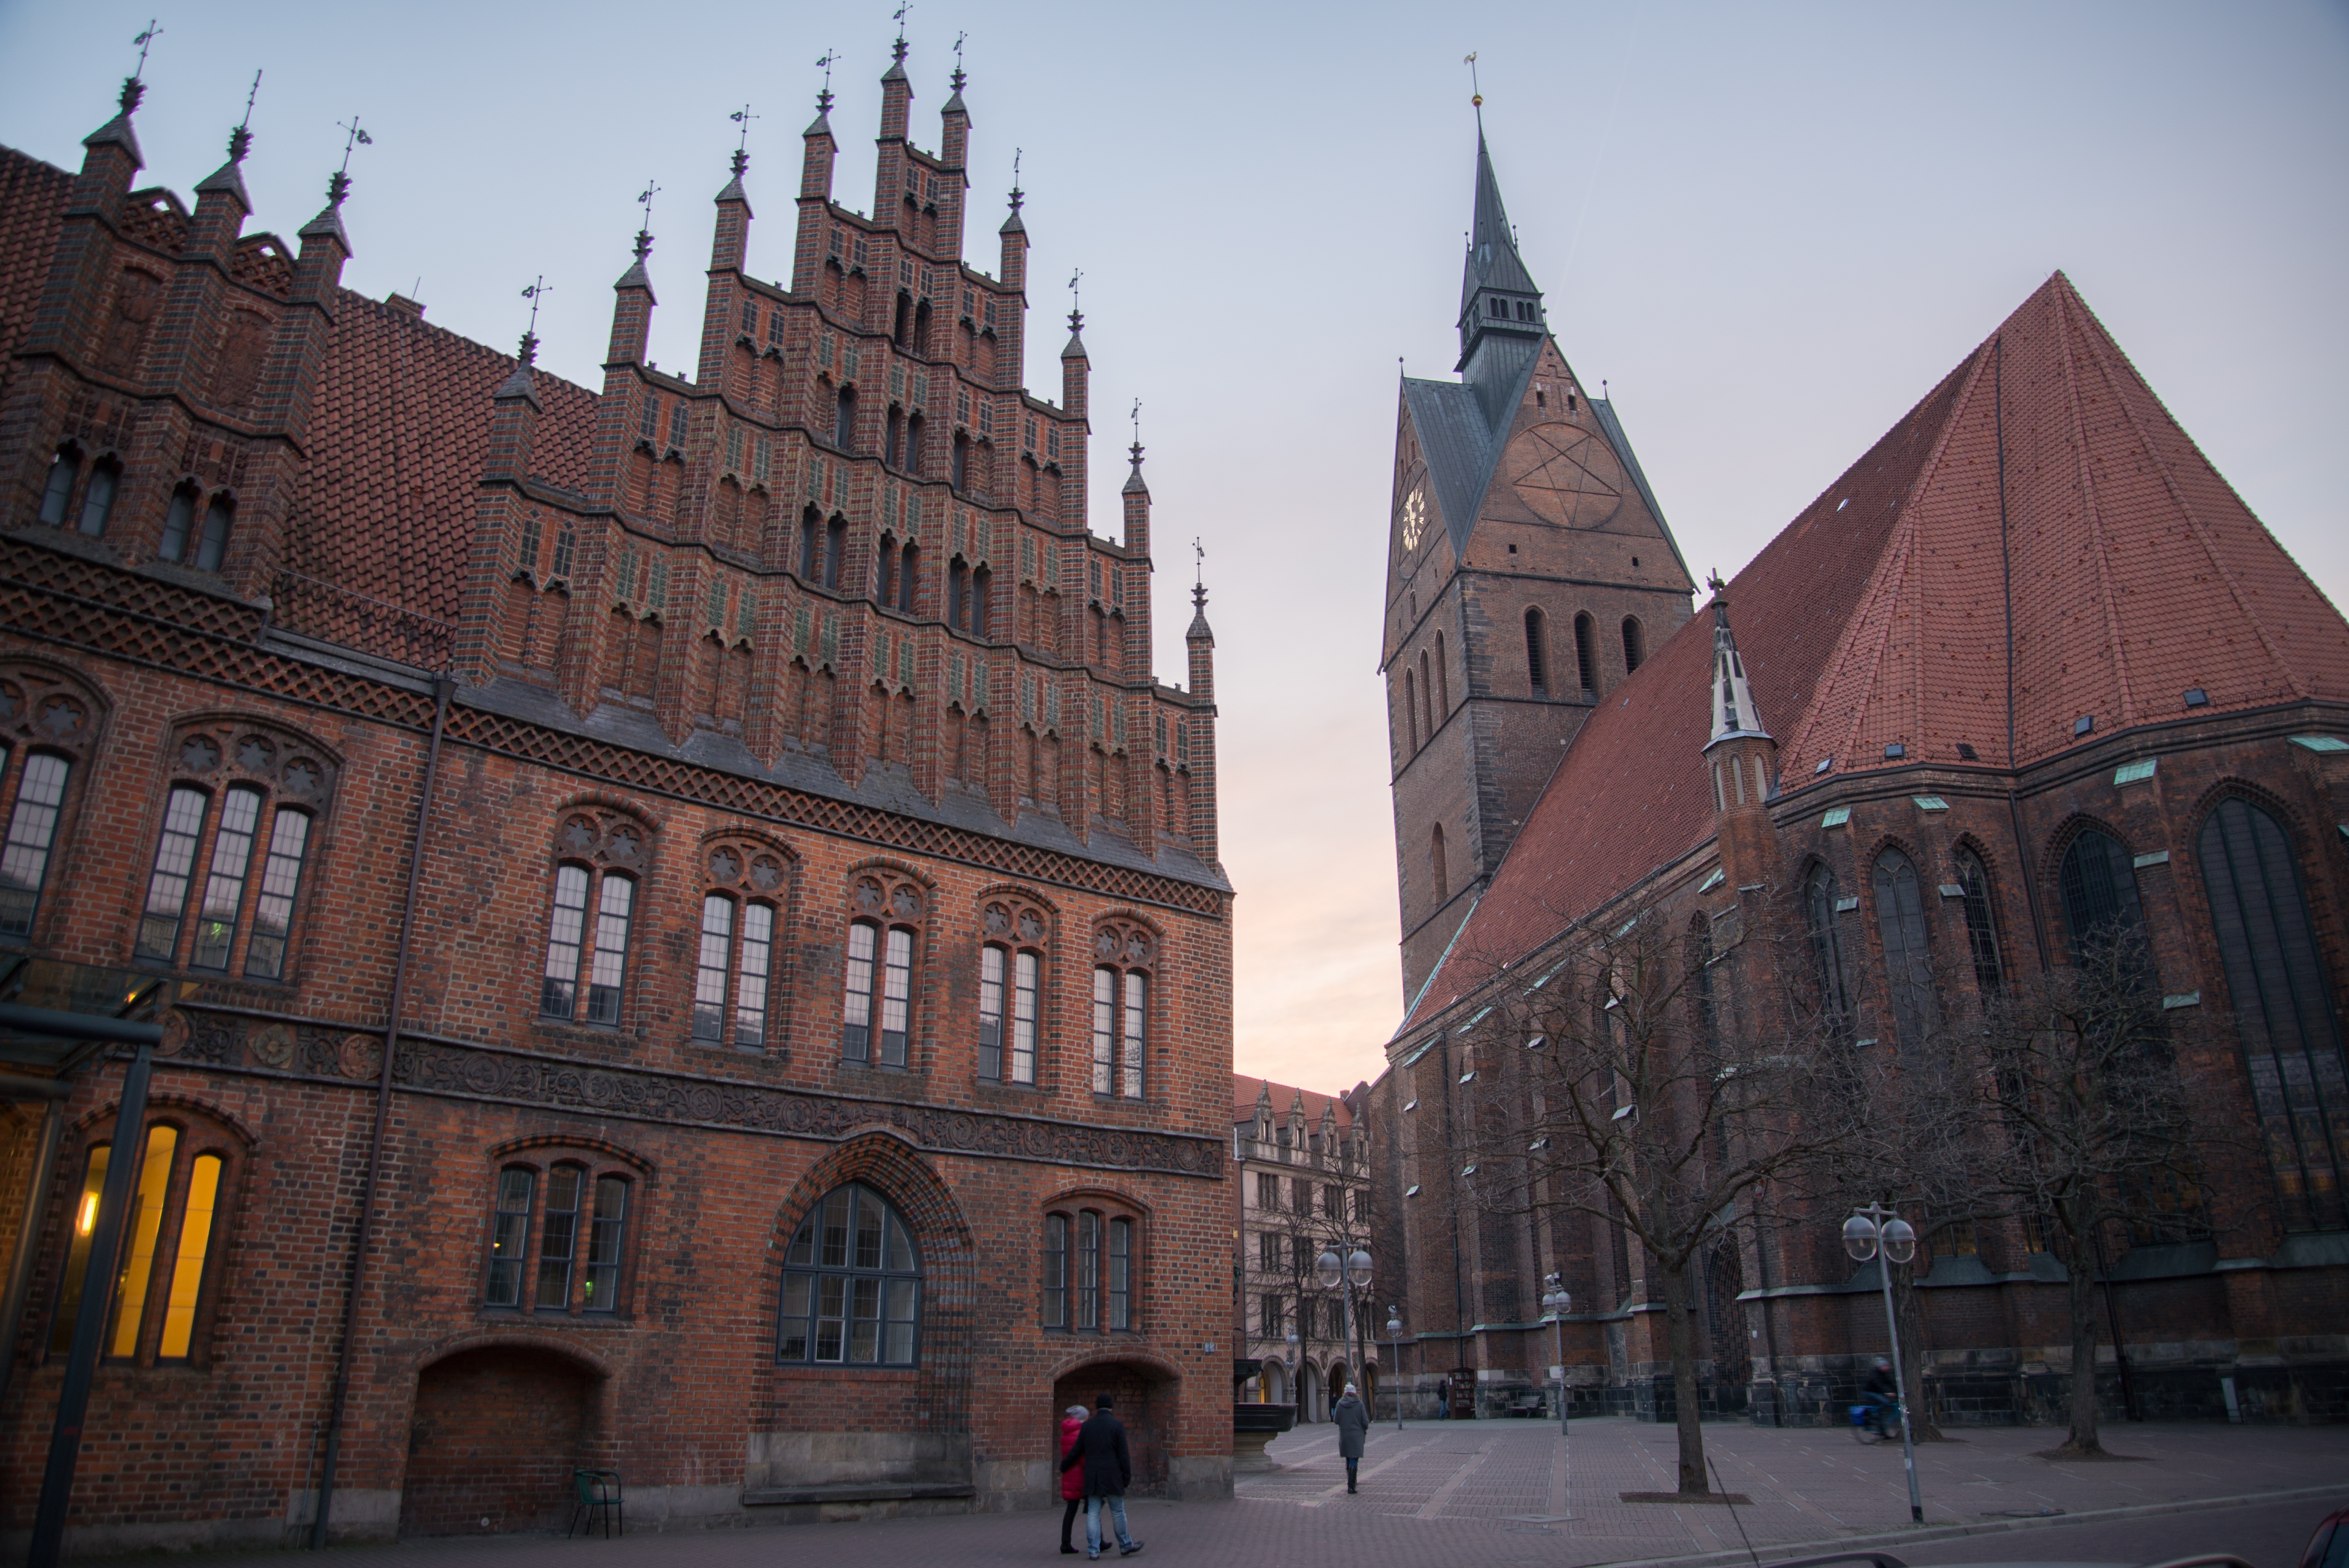
winter, architecture, street, town, building, old, city, cityscape, downtown, travel, europe, plaza, landmark, facade, church, cathedral, historic, tourism, waterway, medieval, town square, european, historical, german, traditional, g ttingen, human settlement